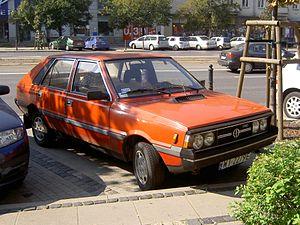
La FSO Polonez est une berline produite de 1978 à 2002 par le constructeur automobile polonais FSO.
La Fabryka Samochodów Osobowych est un constructeur automobile polonais, fondé en 1947.